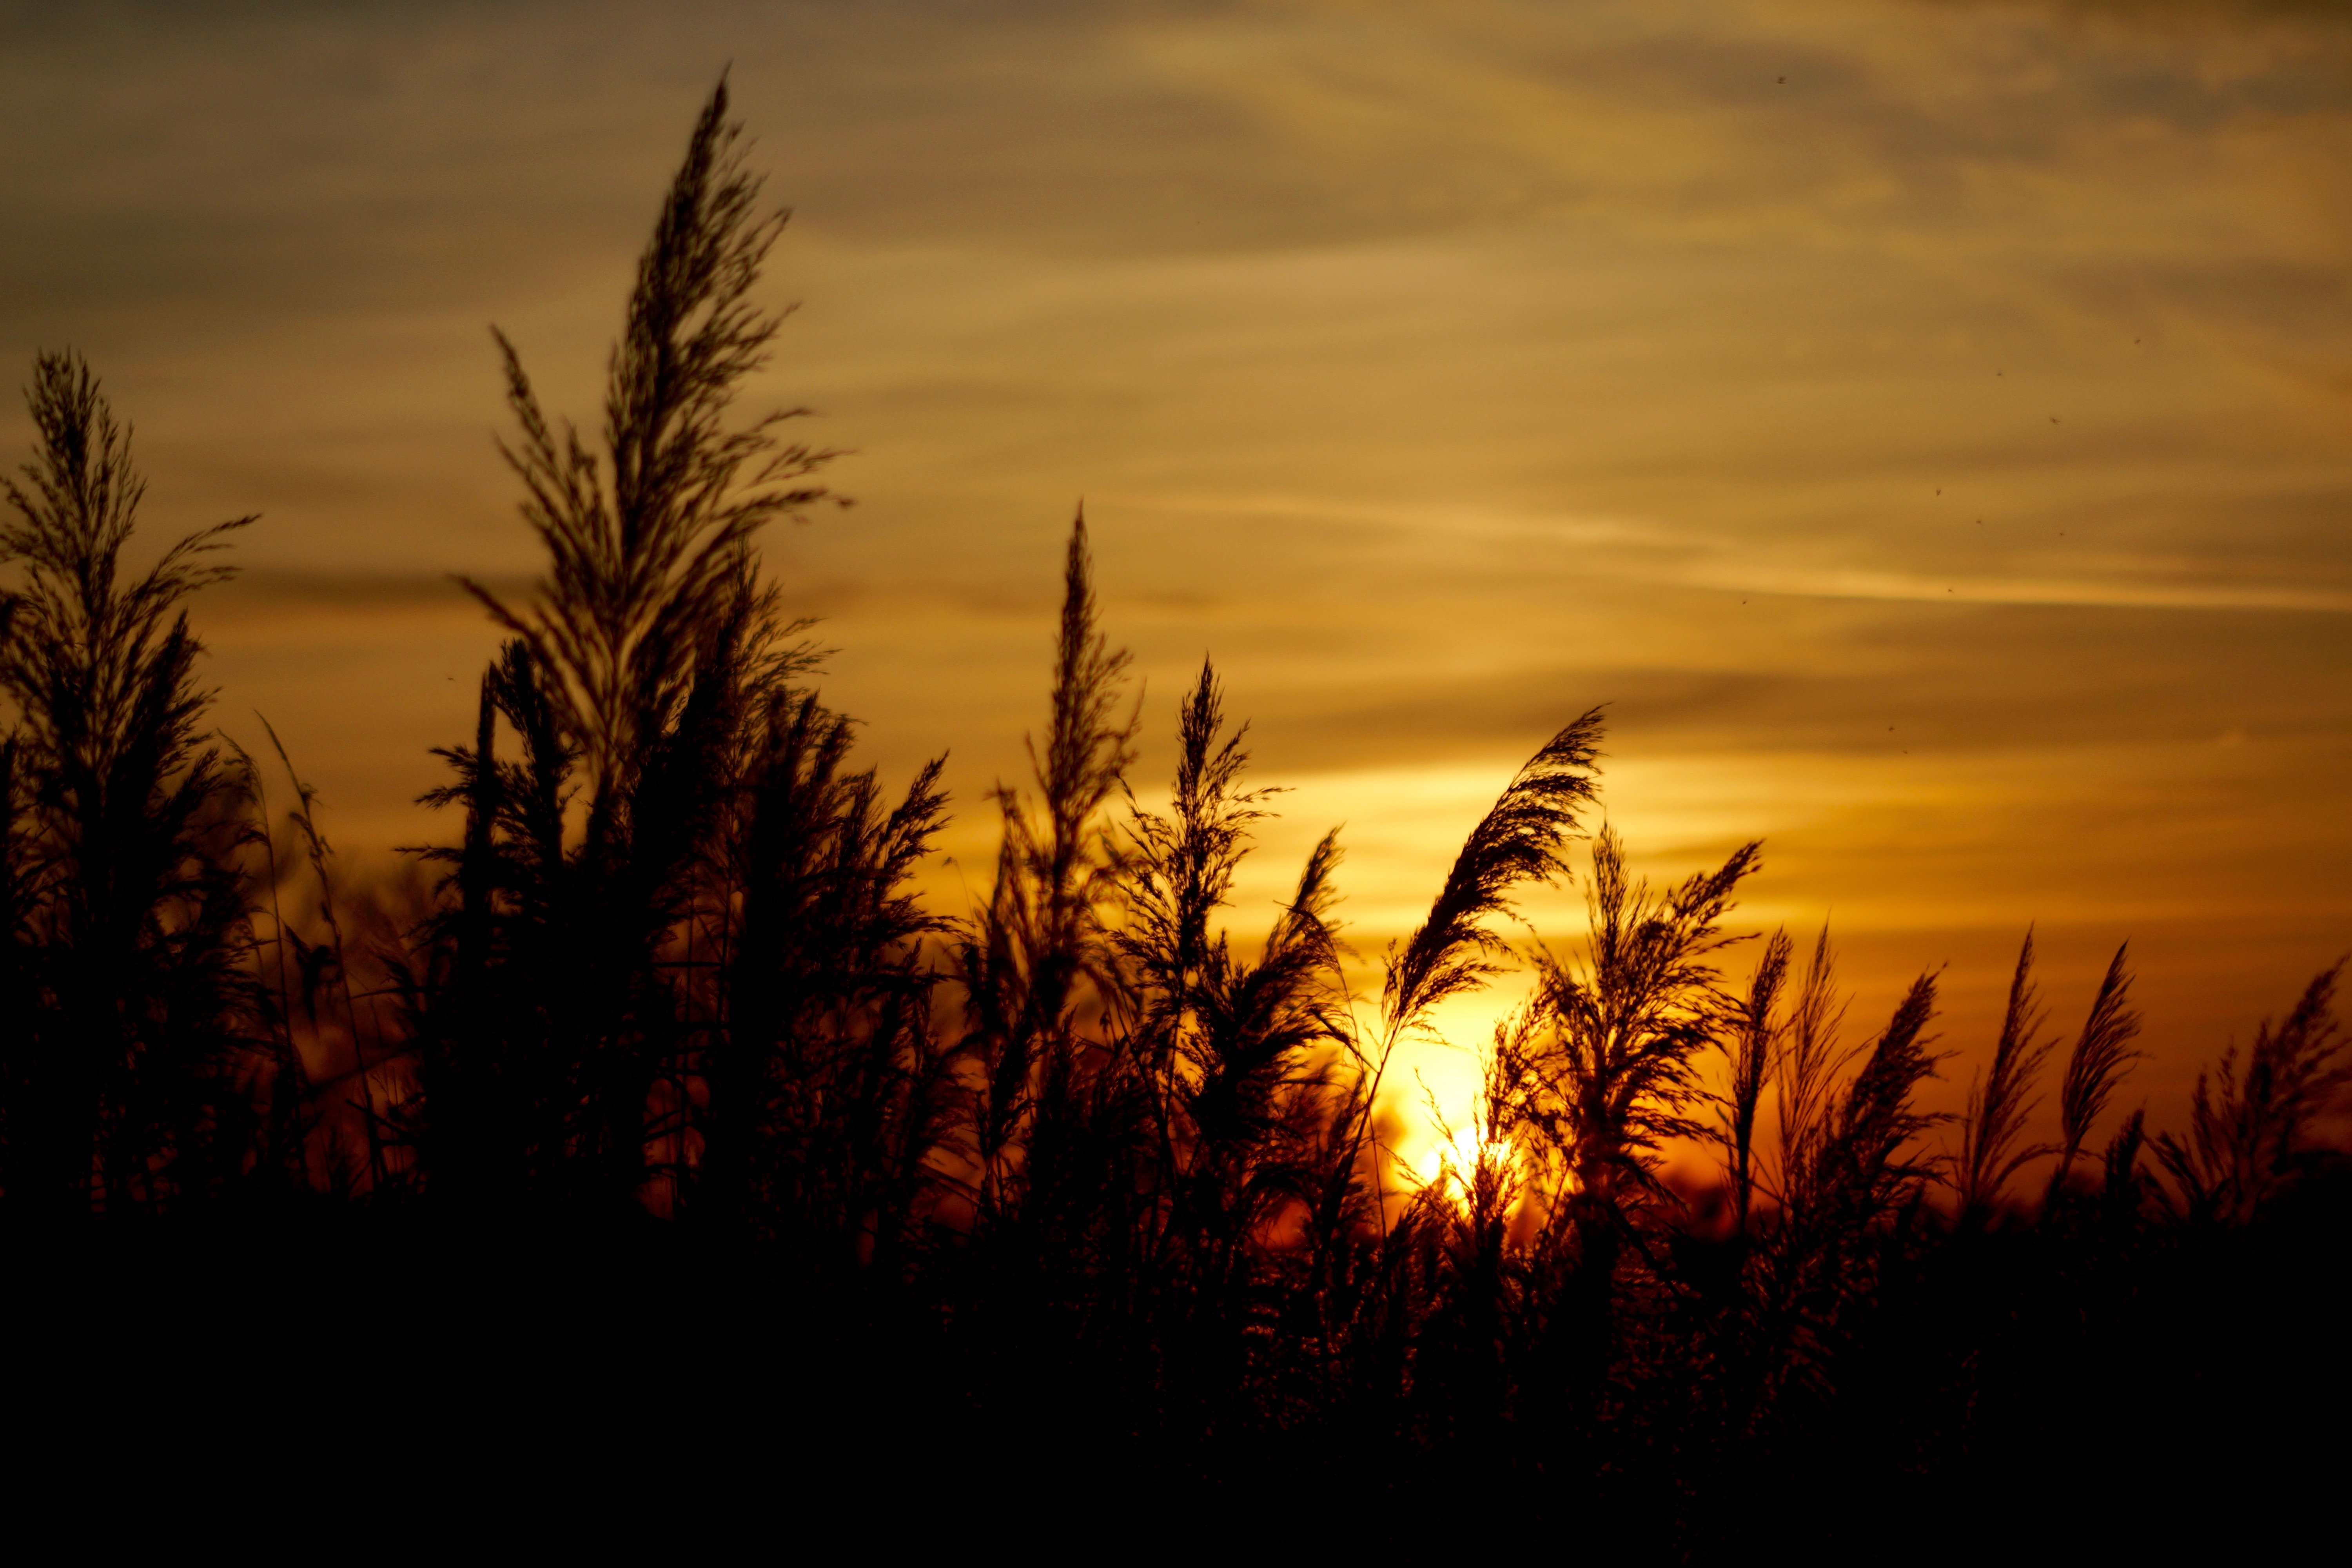
nature, grass, horizon, cloud, sky, sun, sunrise, sunset, field, grain, prairie, sunlight, morning, dawn, dusk, evening, freedom, savanna, hungary, sundance, afterglow, atmospheric phenomenon, grass family, beautiful nature